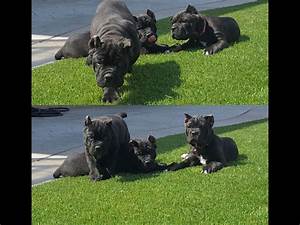
Label: dog